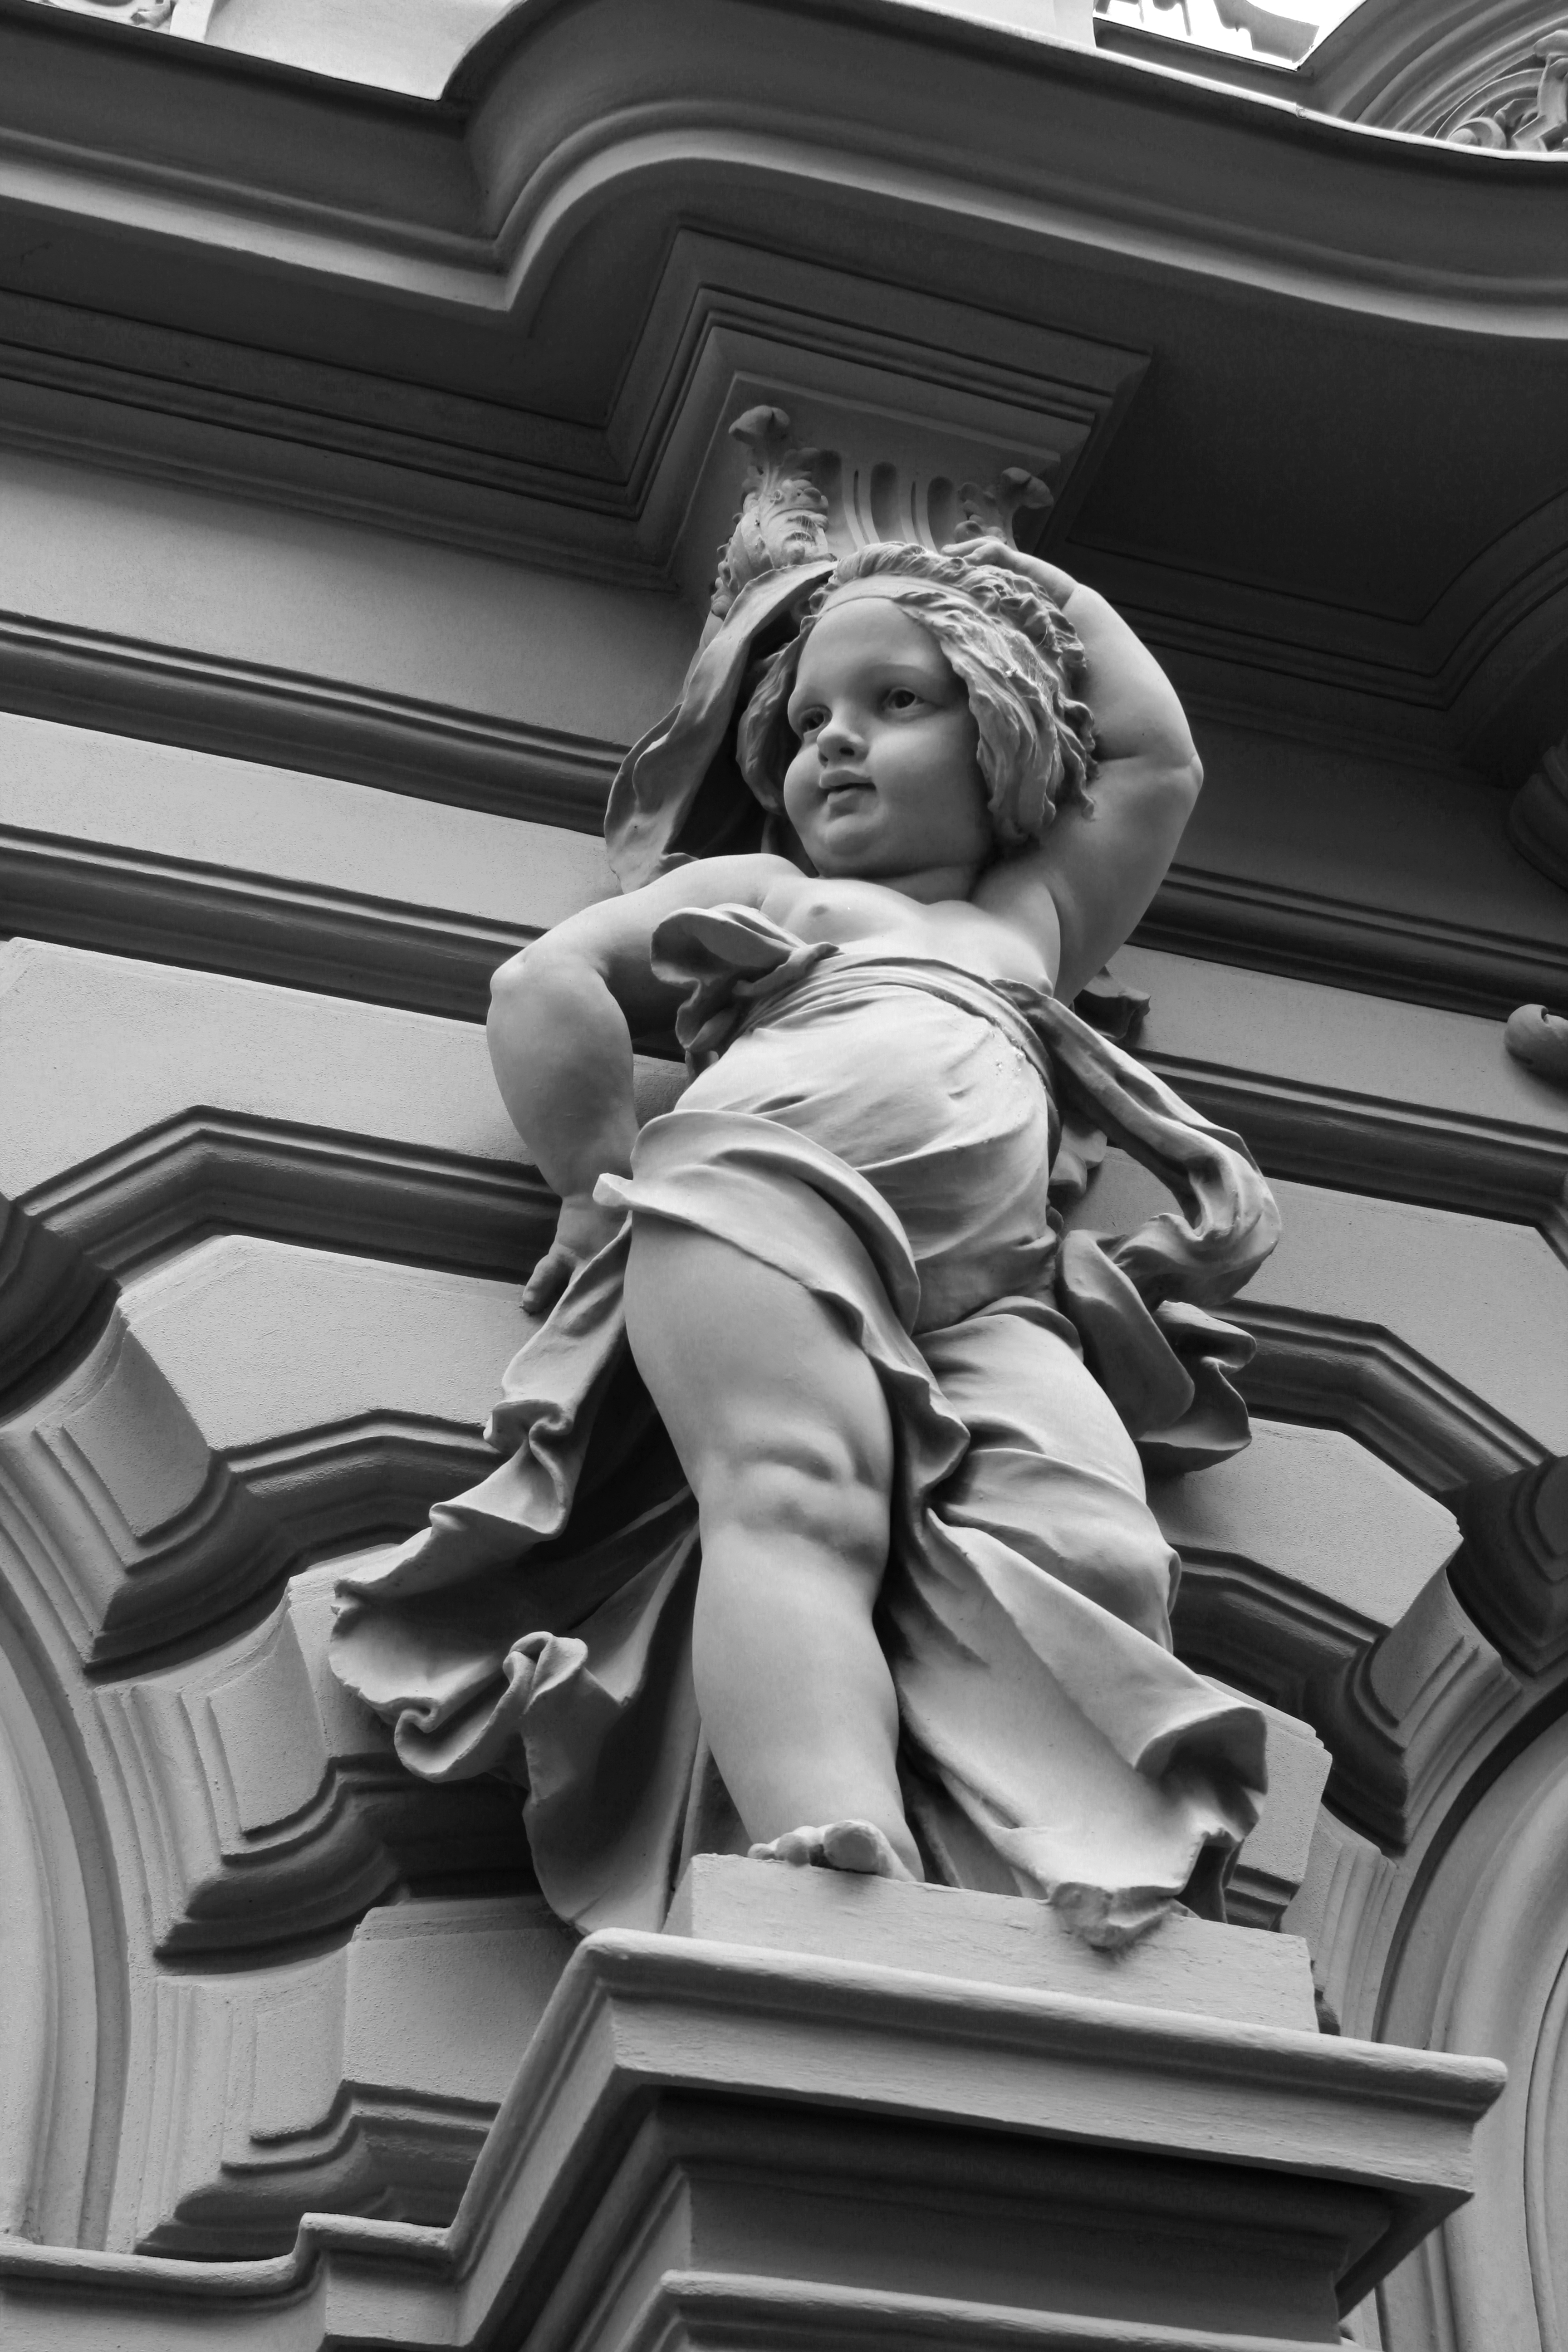
black and white, white, monument, statue, model, sitting, grayscale, prague, black, monochrome, bw, blackandwhite, sculpture, creativecommons, stock, ccby, noir, blanc, 2d, carloszgz, cmstoolsphotoring, freeculturalworks, openlicense, freepictures, escultura, estatua, monumento, achromatic, negro, blanco, czechrepublic, notags, photo shoot, monochrome photography, human positions